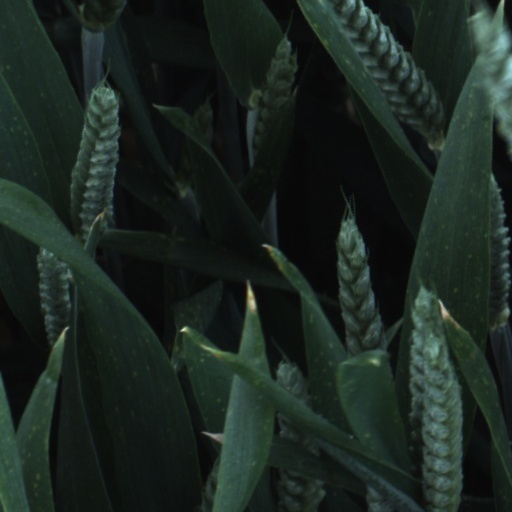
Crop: wheat